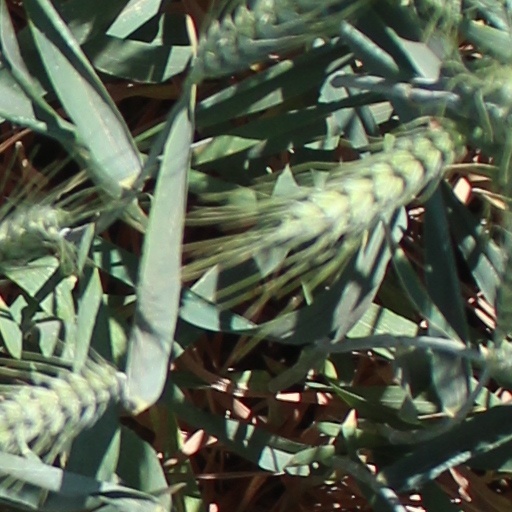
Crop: wheat